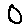
Label: 0